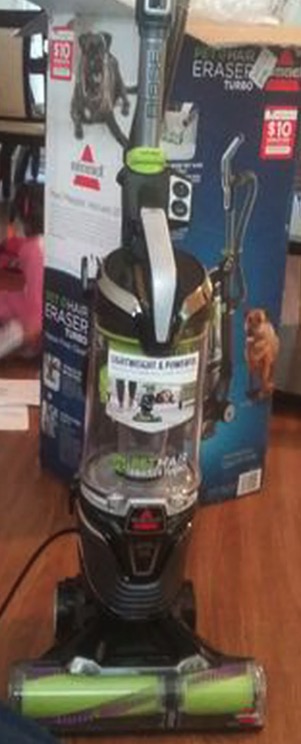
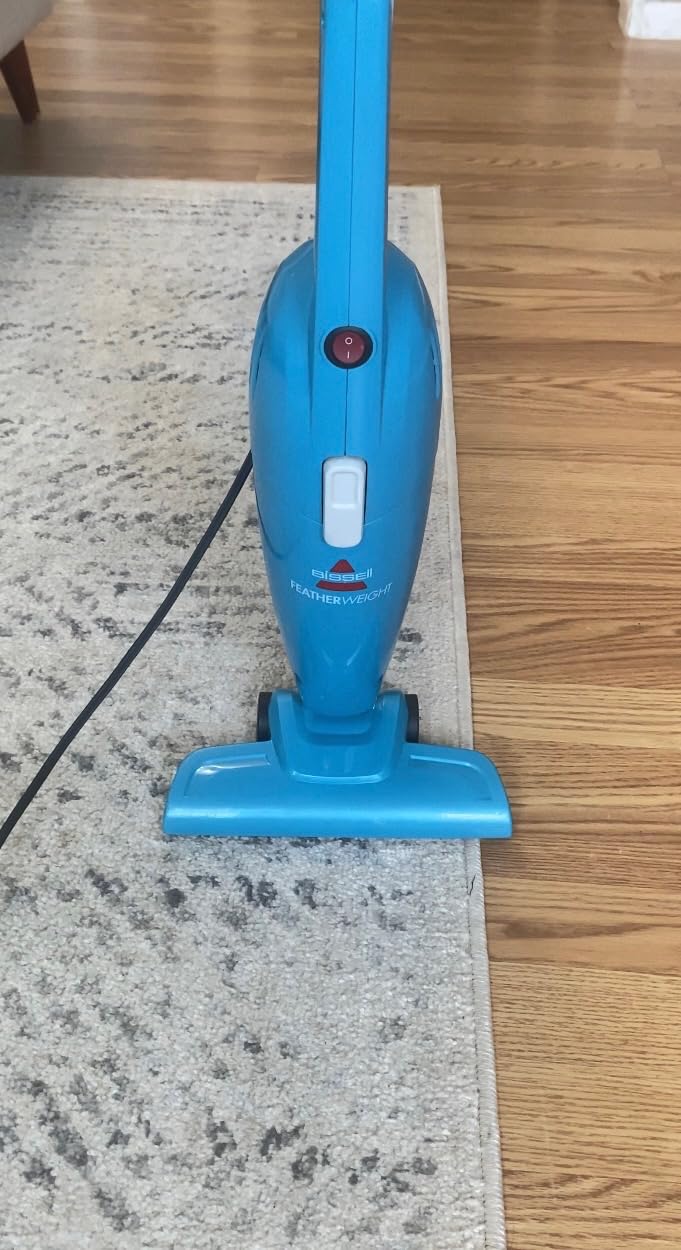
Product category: items_vacuum
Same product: no